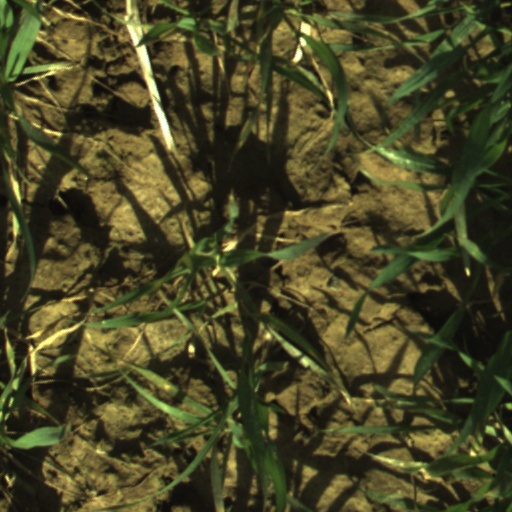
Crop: wheat